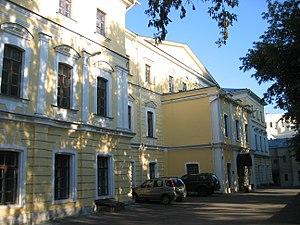
L'Académie russe des arts du théâtre, établie à Moscou, est la plus ancienne et la plus grande école de théâtre de Russie.